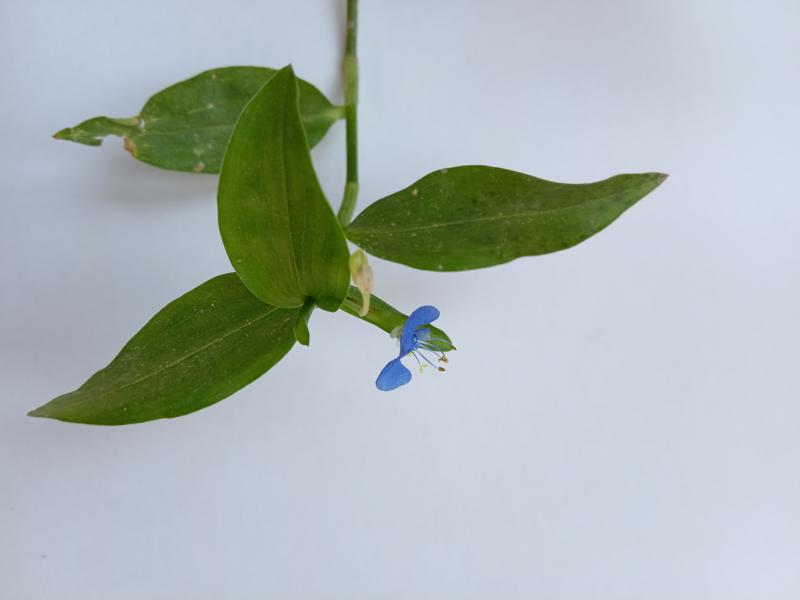
Weed species: Commelina benghalensis